1933 Peruvian Primera División

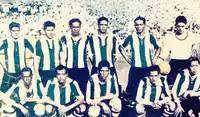
Alianza Lima, champion

The 1933 season of the Primera División Peruana was the 18th season of top-flight Peruvian football. A total of 10 teams competed in this league. The national champions were Alianza Lima. First Division reduced to 9 teams for 1934. The team of Unión Carbone was promoted to next year.